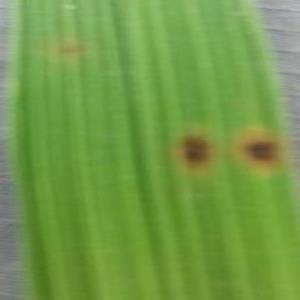
Disease: Brownspot